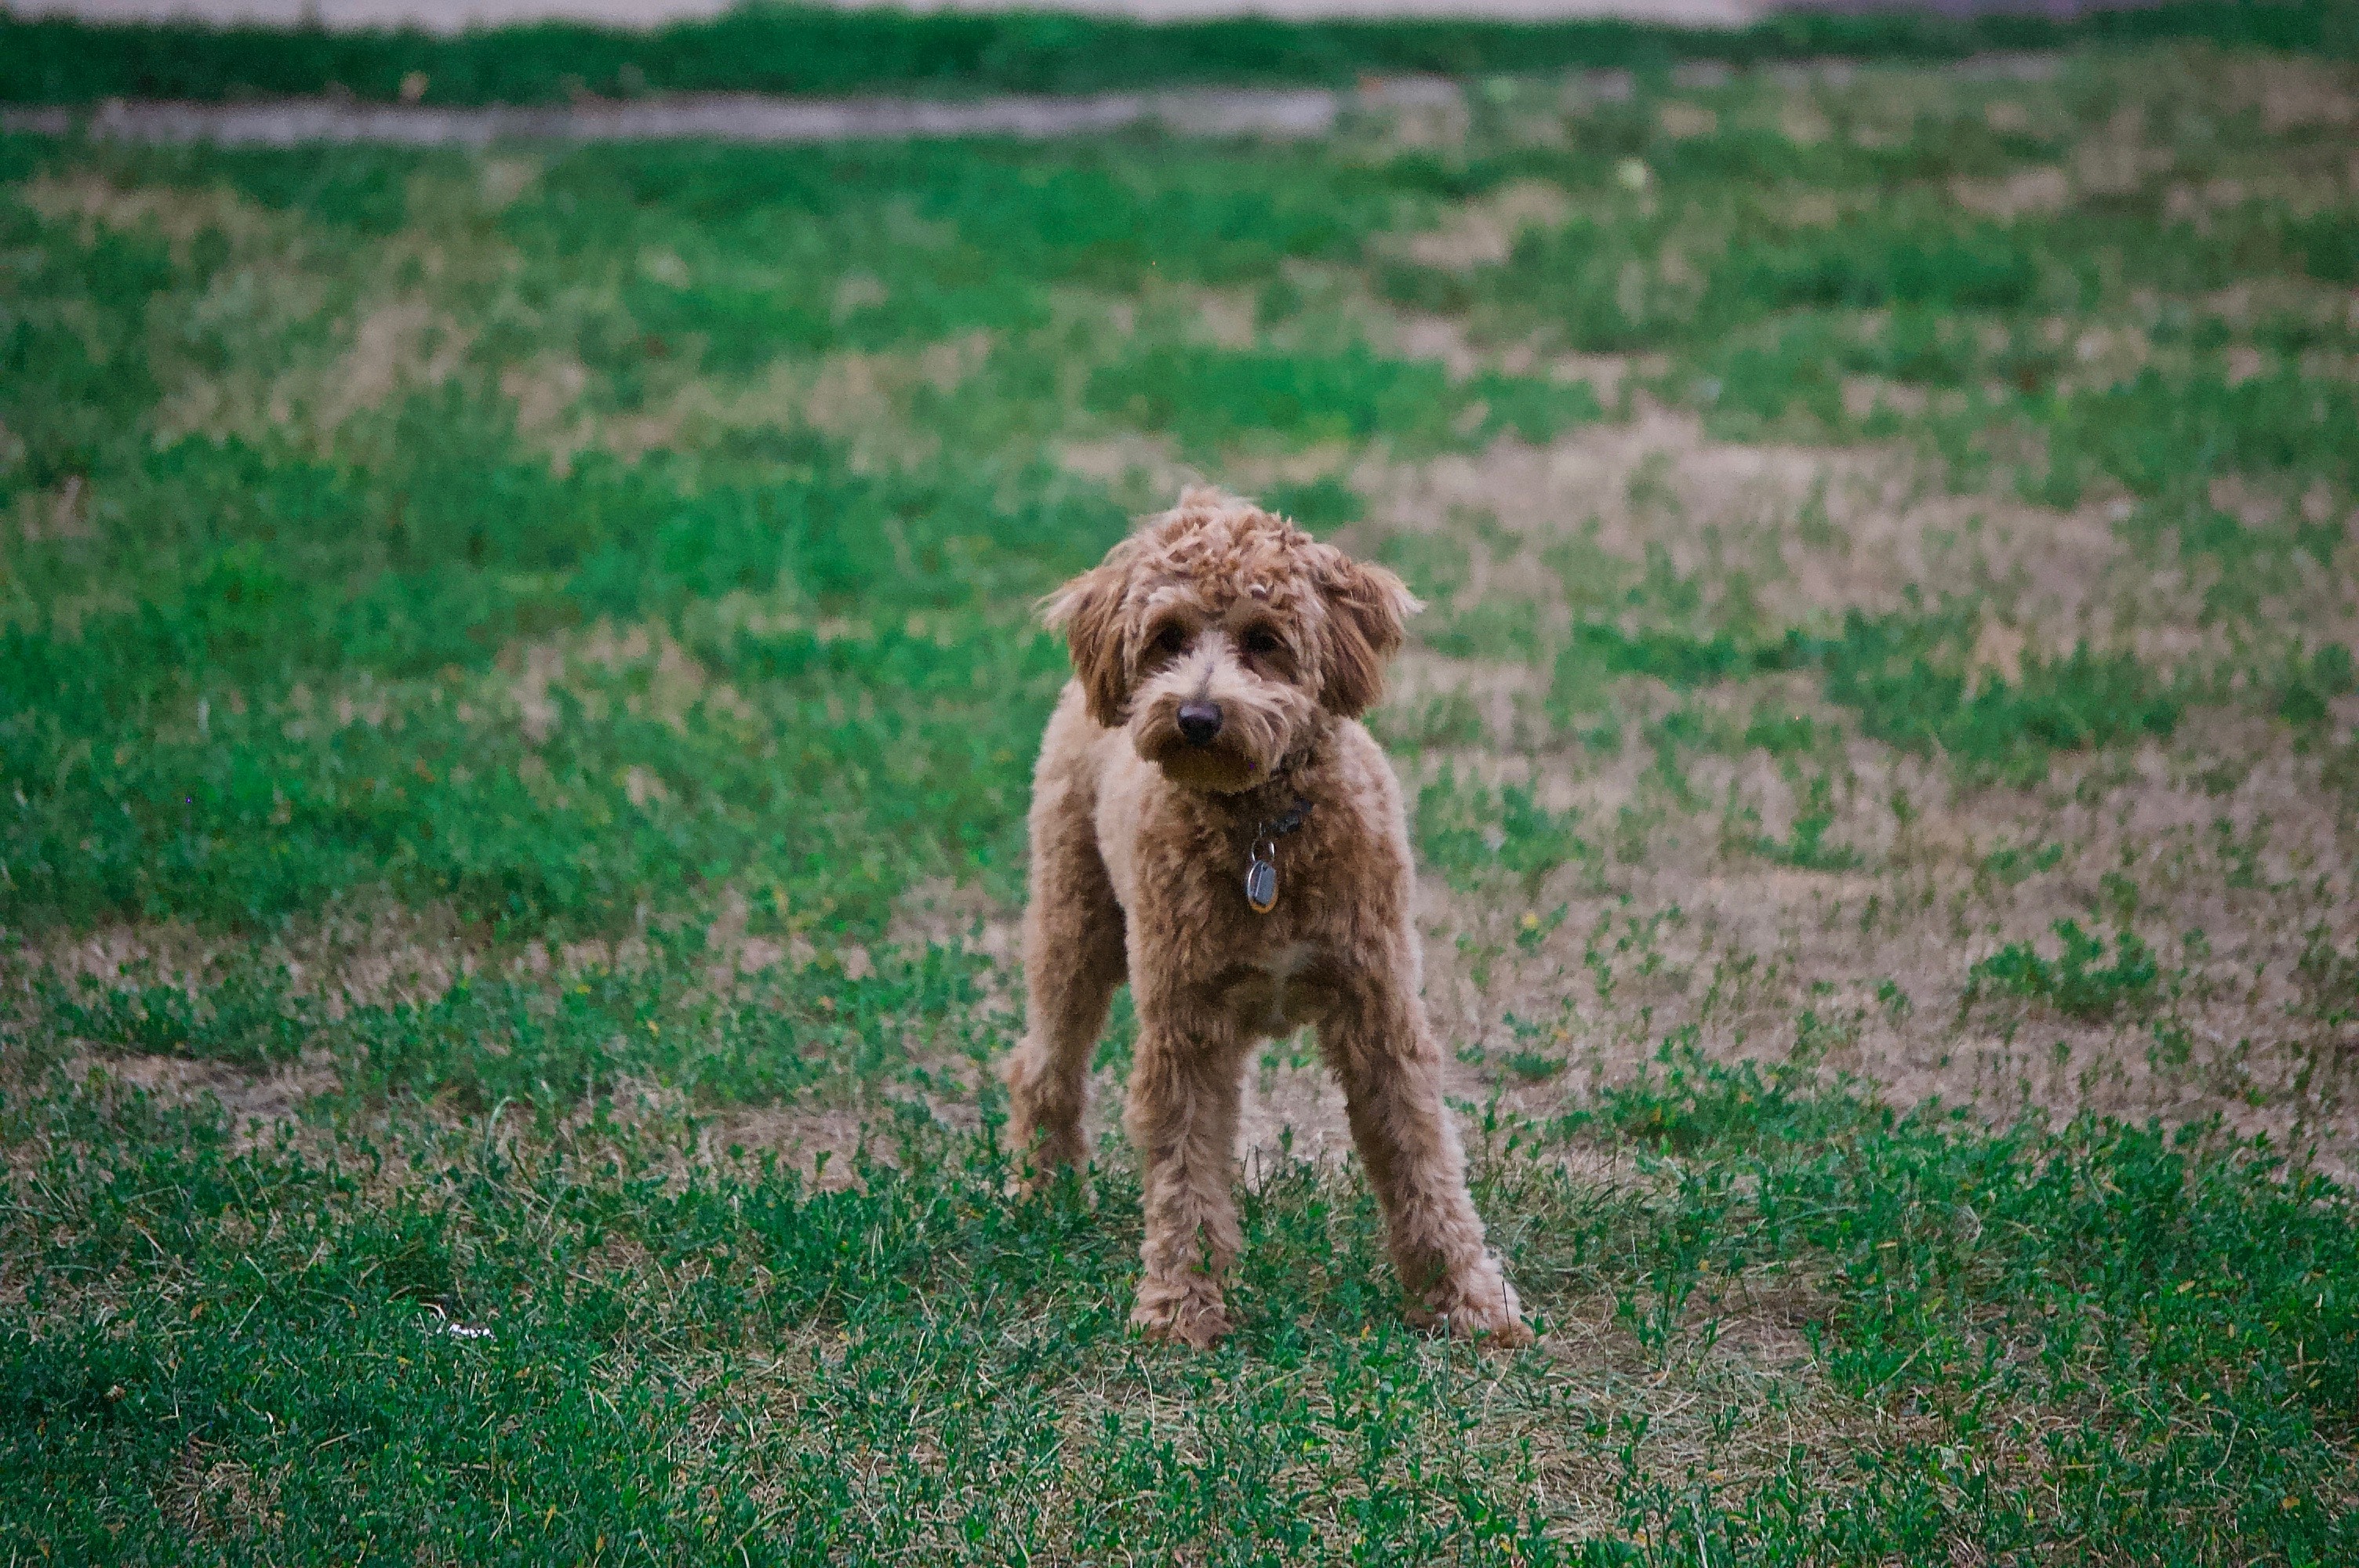
dog breed, dog, grass, dog like mammal, dutch smoushond, terrier, grassland, carnivoran, meadow, irish terrier, lagotto romagnolo, glen of imaal terrier